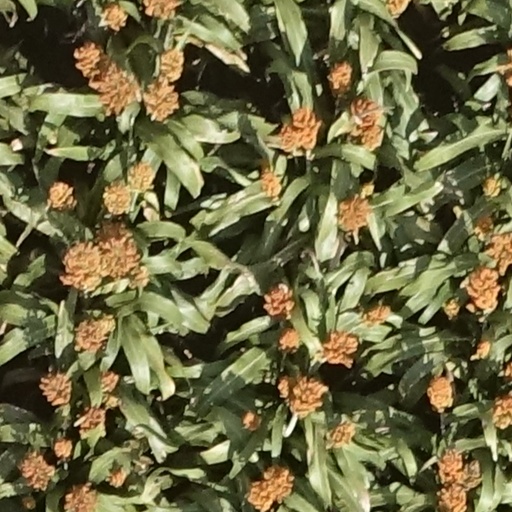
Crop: sorghum